Hauffiopteryx

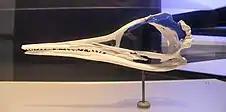
3D-printed reconstruction of the skull and brain of "H. typicus", Field Museum of Natural History

The orbits (eye sockets) of "H. typicus" are especially large and circular. In front of the orbits, the nasals of "H. typicus" curve upwards. The nasals extend further back in "H. altera" than in "H. typicus", though the nasals of "Hauffiopteryx" do not touch the parietals (a pair of skull roof bones). Externally, the prefrontals have greater surface area than the postfrontals, especially so in "H. altera". The frontals (a pair of skull roof bones) form most of the border of the pineal foramen, a small opening on the midline of the skull. Instead of being in line with the front edges of the supratemporal fenestrae (paired openings on the top of the skull's rear), the foramen is instead located in front of them. The supratemporal fenestrae themselves are rounded and small. The supratemporals (paired skull roof bones) have wavy edges. Behind the orbits, the skull is short from front to back, with the cheek region deflected so that it faces backwards. The rear face basioccipital (braincase bone to which the vertebral column attaches) bears a considerable amount of surface which is not involved in the joint between the skull and the spine.